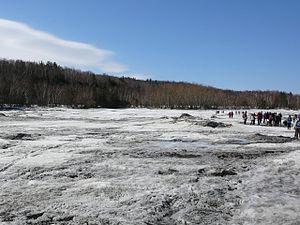
Île d'Orléans, Québec, Canada
Le pied de glace, ou banquette côtière, en anglais ice-foot, est un phénomène saisonnier qui débute lors des premiers épisodes de temps froids sur les littoraux des pays froids.